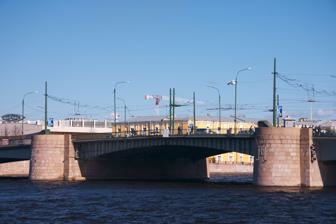
Building: Tuchkov Bridge
Country: Russia
Year built: 1758
Bascule bridge in St Petersburg, Russia Tuchkov Bridge Tuchkov Bridge ( Russian : Ту́чков мост ) is a bascule bridge across Little Neva (a distributary of Neva river ) in Saint Petersburg , Russia . Its length is 226 meters and its width is 36 meters. Tuchkov bridge connects Vasilievsky Island and Petrogradsky Island . History and present state The original bridge was built in 1758 in wood. It got its name after local businessman Avraam Tuchkov who financed its construction and who had warehouses nearby. The bridge has been reconstructed several times. Last time it was reconstructed in 1962-1965. Modern Tuchkov bridge has three spans, the middle one being a draw span. Unlike older bridges in St. Petersburg, the design of Tuchkov bridge lacks permanent decorations. In 2010s it is yearly decorated with electric lights to be seen from Birzhevoy Bridge for winter season. Tram service In the early years of 21st century this bridge was left as the only tram service link leading from Vassilievskiy Island. The remaining service (Routes 6 and 40) takes passengers from the island, relieving its rush-hour-crowded Vassileostrosvskaya metro station via much less busy Sportivnaya metro station and, again, busy Gorkovskaya metro station on the main island of Petrogradskiy District, to Vyborgskiy District in the north bank of the Neva. All other tram lines over bridges from Vassilievskiy Island have been removed together with severe reduction in the number of tram routes still popular especially with lower-income population groups, and even the other line from Tuchkov Bridge branching off to Chkalovskiy Prospect (left turn from the bridge) was closed. There may be observed certain tensions between the growing number of car owners and underprivileged users of public transportations. There used to be about a dozen tram routes in and out of Vassilievskiy Island before the reduction in 1990s, while even the renovated to be quieter the Sredniy Prospect tram line (virtually the only one remaining in the island) was nearly permanently closed soon after renovation. In culture Arkady Svidrigailov, the character from Dostoevsky 's novel Crime and Punishment , spends the last night of his life looking into water of Little Neva from Tuchkov bridge. Anastasiya Chebotarevskaya , a writer and the wife of a decadent early XXc " Silver Age of Russian Poetry " poet Fyodor Sologub , who lived not far away on the embankment of Zhdanovka river, killed herself by jumping from the bridge. Future plans The bridge, subject to daily traffic congestions as a major city north-south link, may be closed for another set of cardinal renovation. This can be expected after the finishing of supposed repairs to Palace Bridge and completion of Western Fast Diameter highway. A closing of the bridge is also planned for the time of repeatedly put off building of a travelator tunnel as a connection, in parallel to the bridge, between the existing underground-only Sportivnaya (Saint Petersburg Metro) station on the south bank of Little Neva and the station's possible northern exit to Admiral Makarov Embankment on Vasilievskiy Island to give easier metro access to the people living and/or working on the island who have problems with that during rush hour at the Island's Vasileostrovskaya - the only station in its western part with its many businesses and colleges, as well as housing. See also List of bridges in Saint Petersburg References Wikimedia Commons has media related to Tuchkov Bridge . Tuchkov Bridge 59°56′57″N 30°17′07″E / 59.9491°N 30.2854°E / 59.9491; 30.2854 v t e Bridges crossing the Little Neva River (west to east) Betancourt Tuchkov Exchange Crossings of the Neva River Bridges in Russia